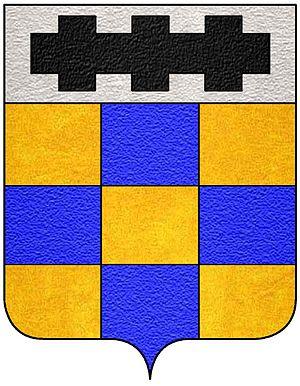
Les Pallavicino, Pallavicini furent une des plus illustres familles patriciennes de l'Italie septentrionale du Moyen Âge et une des plus florissantes de la très vieille lignée des Obertenghi. Ils eurent des pouvoirs accrus dans l'aire géographique comprise entre Crémone, Parme et Plaisance, où il constituèrent un état appelé État des Pallavicino qui comprenait Busseto, Zibello, Cortemaggiore, etc. et qui bénéficia d'une indépendance jusqu'à ce qu'ils fussent soumis aux Farnèse de Parme et Plaisance.
Giovanni Battista Pallavicino est un cardinal italien du XVIᵉ siècle. Il est un neveu du cardinal Antonio Gentile Pallavicino.
Lazzaro Opizio Pallavicino est un cardinal italien du XVIIIᵉ siècle.
Antonio Gentile Pallavicino est un cardinal italien de l'Église catholique. Il est l'oncle du cardinal Giovanni Battista Pallavicino.